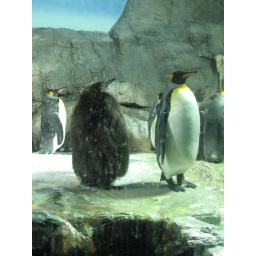
Pinguins in het aquarium van Osaka. De witte vlekjes zijn sneeuw! Penguins in the Osaka-aquarium. The white dots are snow!